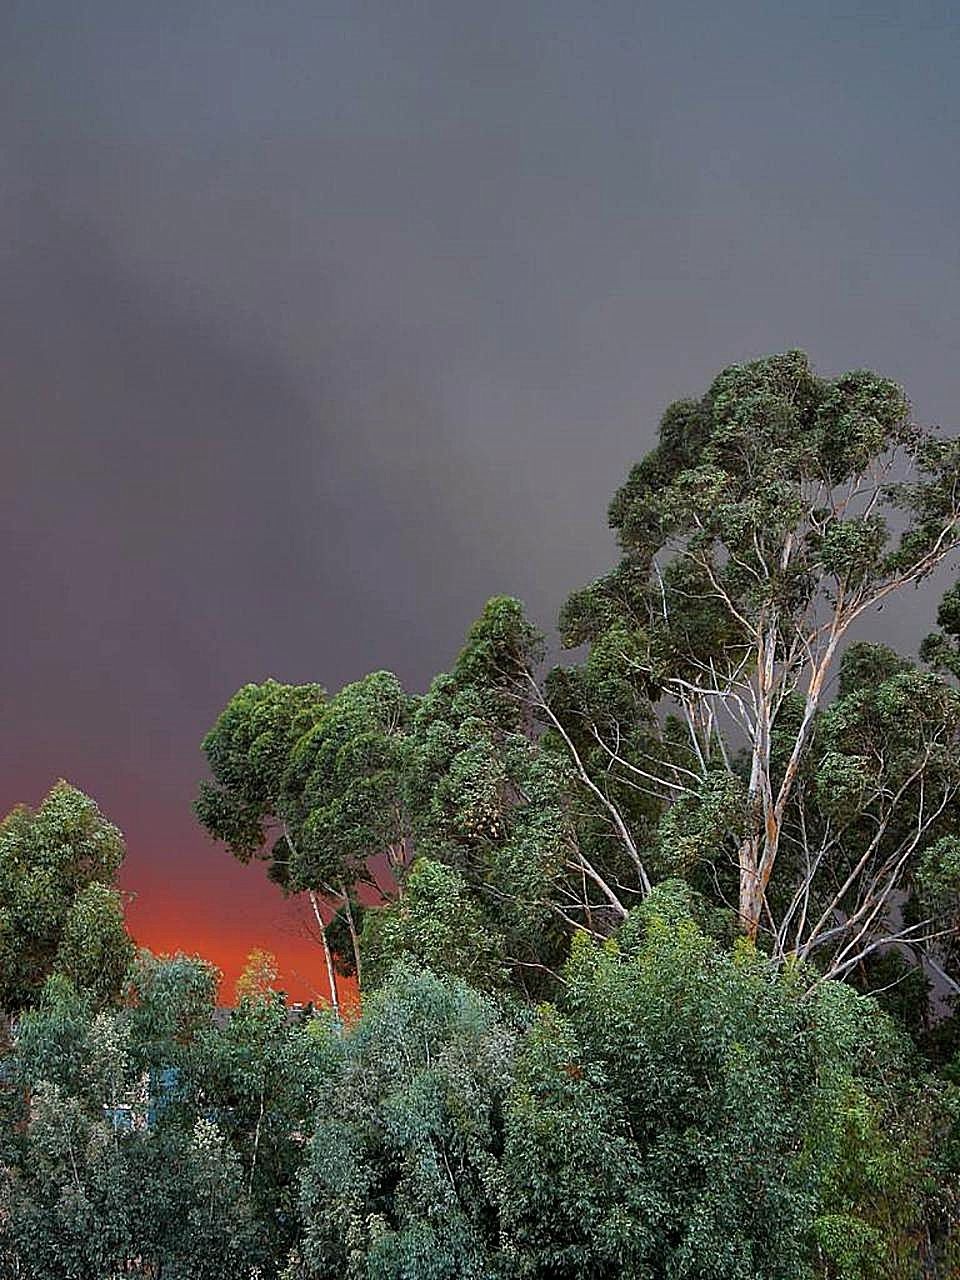
landscape, tree, nature, forest, rock, wilderness, mountain, plant, hill, flower, smoke, jungle, fire, soil, vegetation, rainforest, habitat, flames, ecosystem, fires, biome, natural environment, woody plant, geological phenomenon